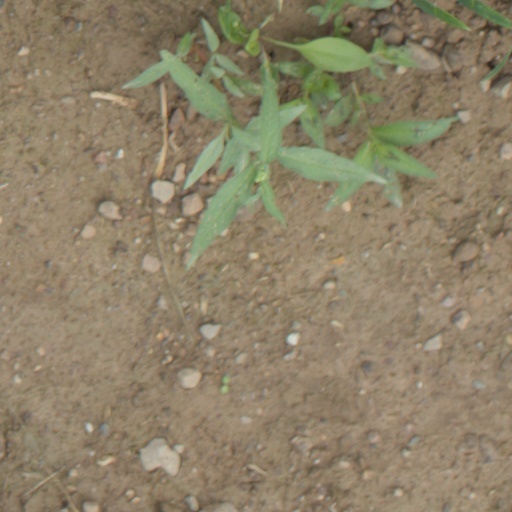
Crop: wheat